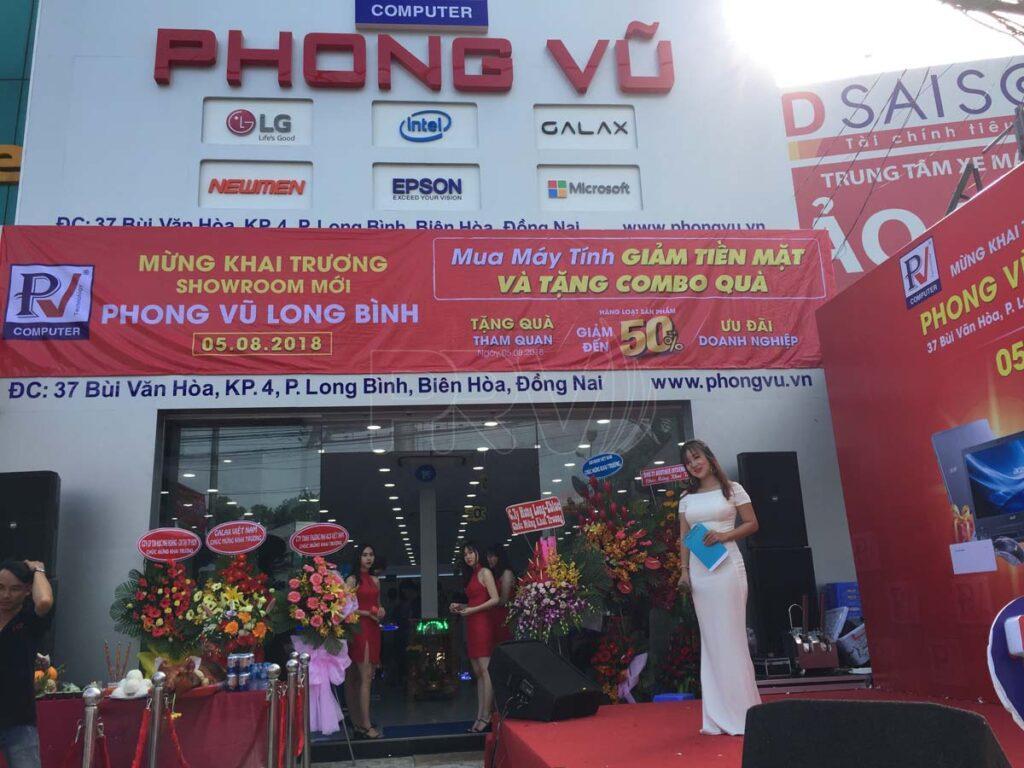
cô gái mặc áo dài màu trắng đang cầm trên tay một quyển sách màu xanh